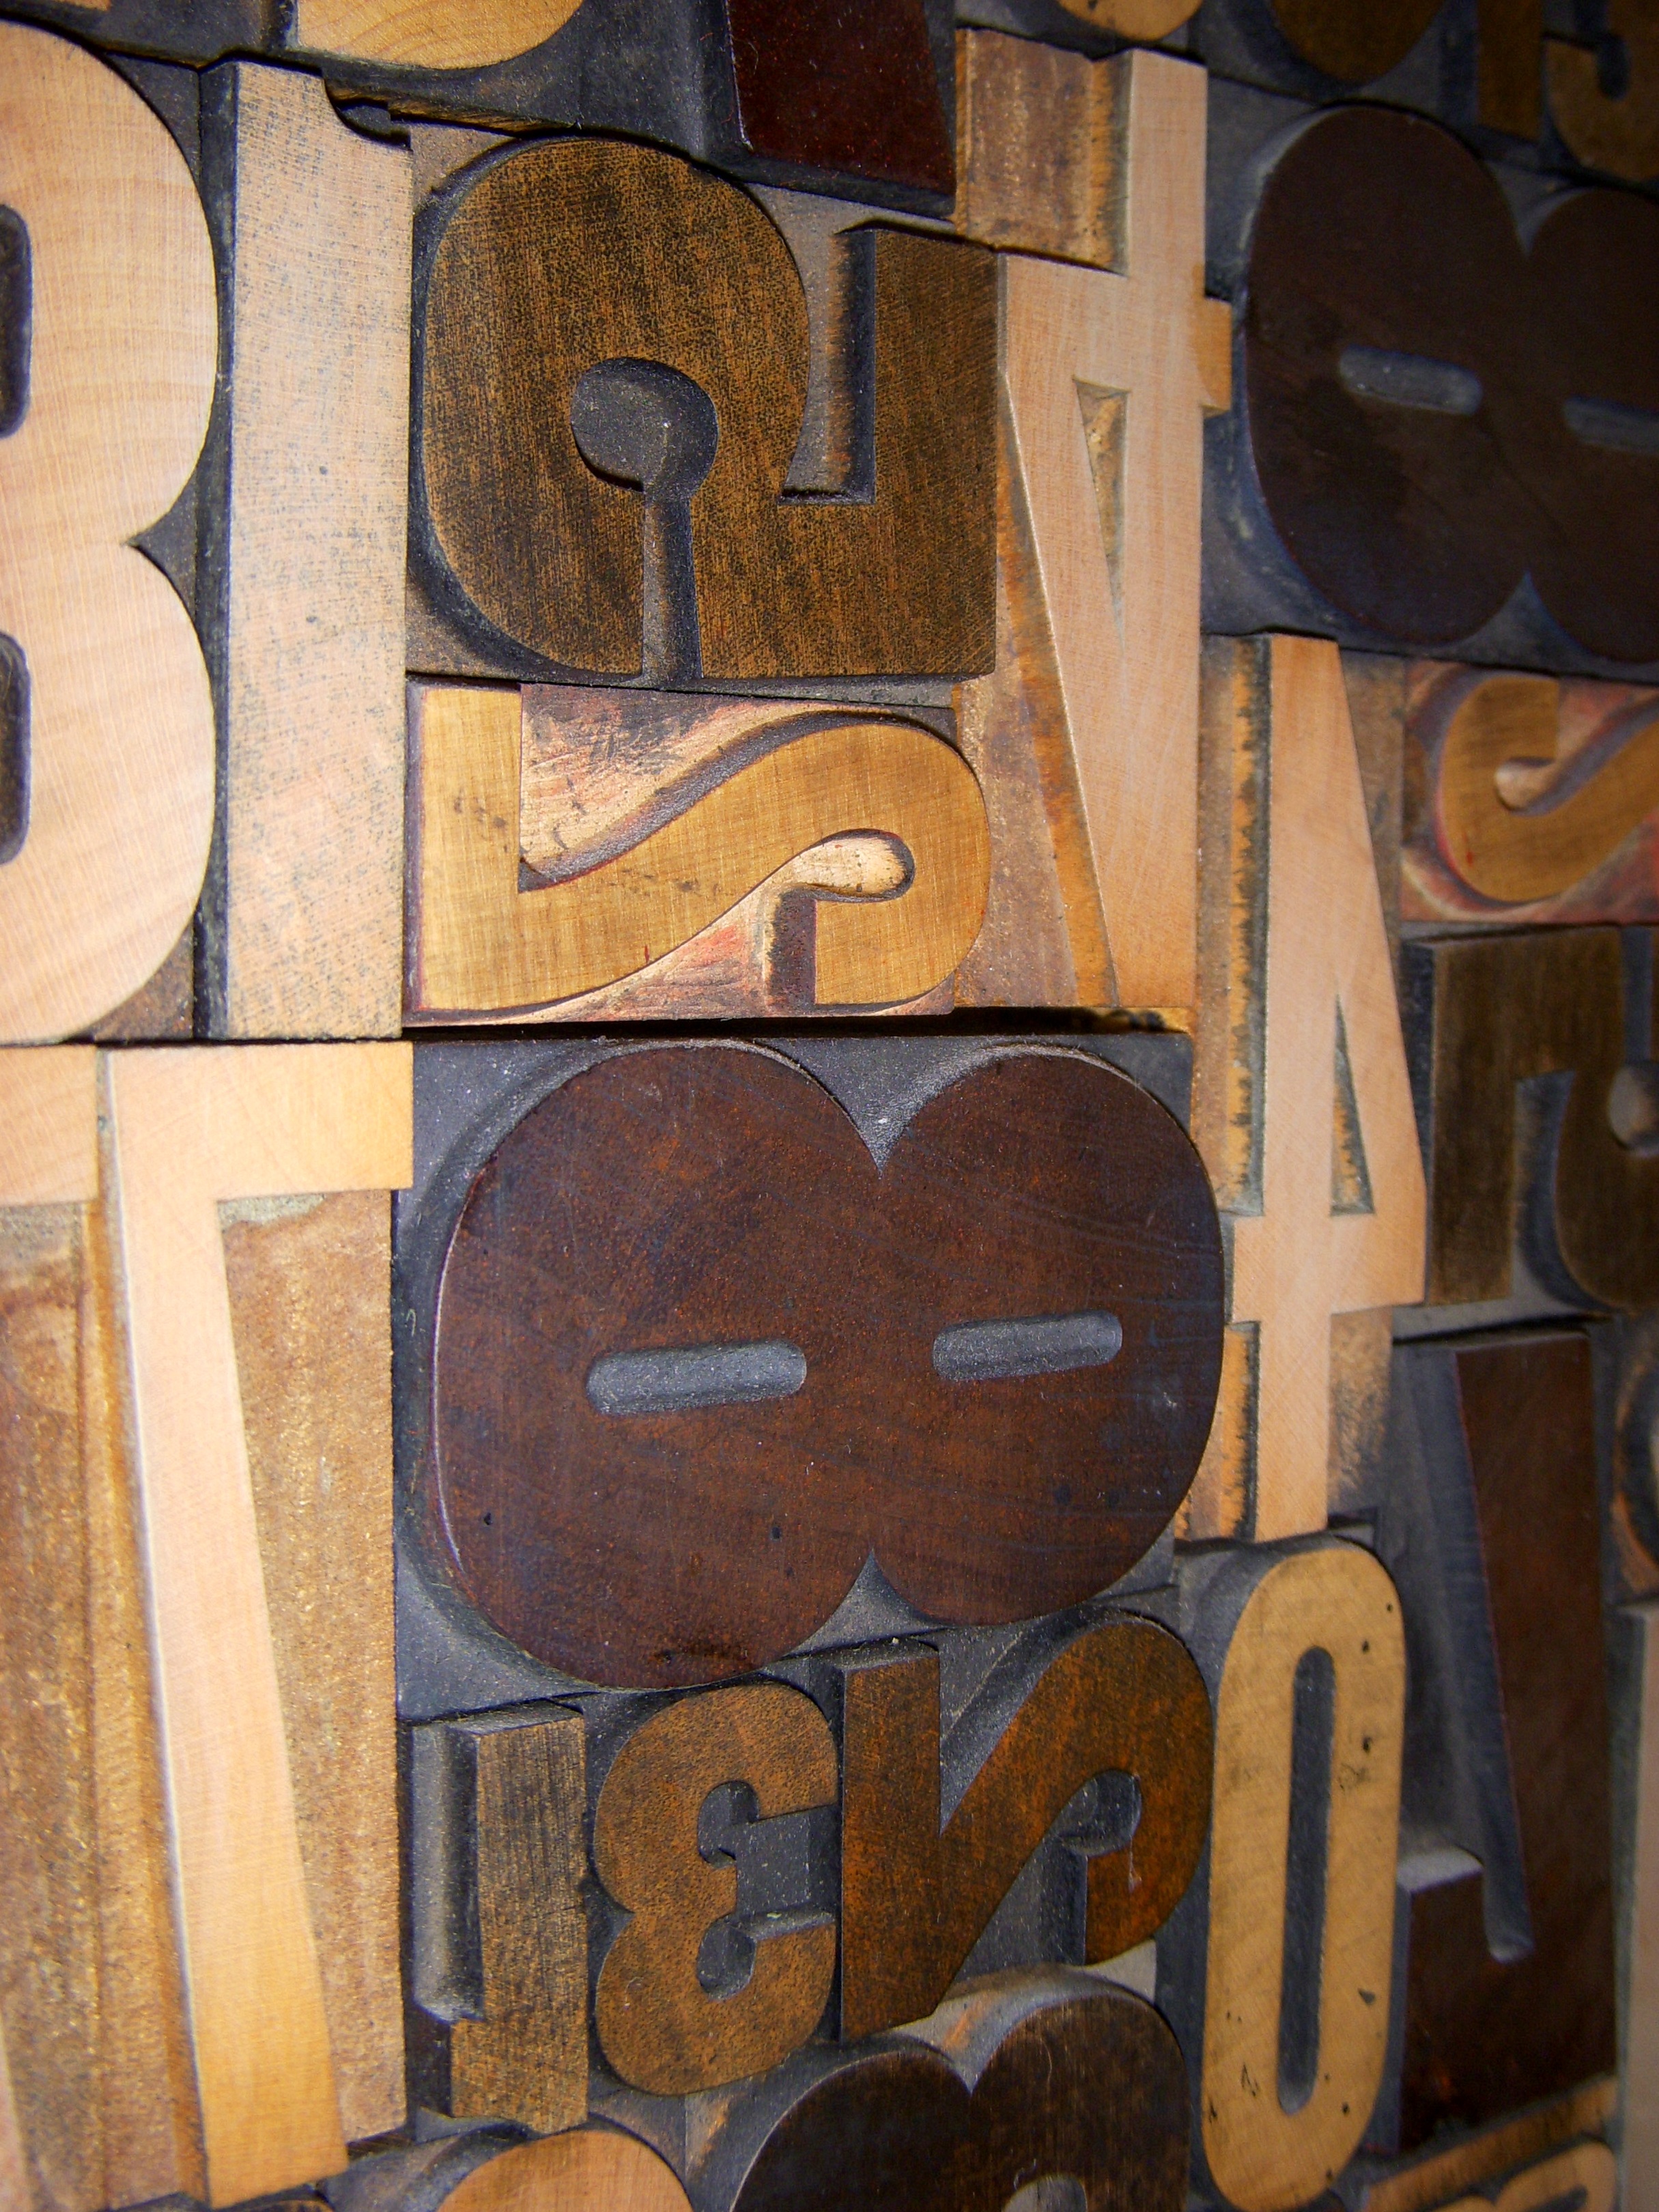
wood, vintage, number, wall, letter, typography, painting, letterpress, printing, block, art, carving, shape, modern art, wood type, vintage wood letterpress, man made object, ancient history